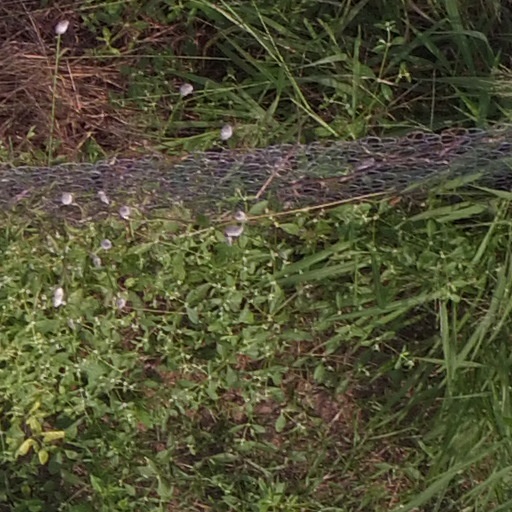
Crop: maize; corn